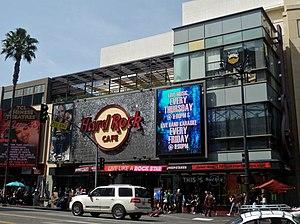
Hard Rock Cafe est une chaîne de restauration fondée en 1971 par Isaac Tigrett et Peter Morton. Le premier Hard Rock Cafe ouvre près de Hyde Park Corner, à Londres dans un centre de vente de Rolls-Royce où, en 1979, les murs commencent à se couvrir de messages éphémères de rock 'n' roll.